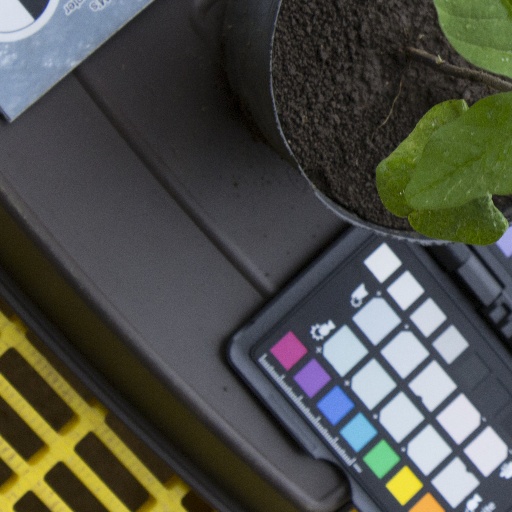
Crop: soybean